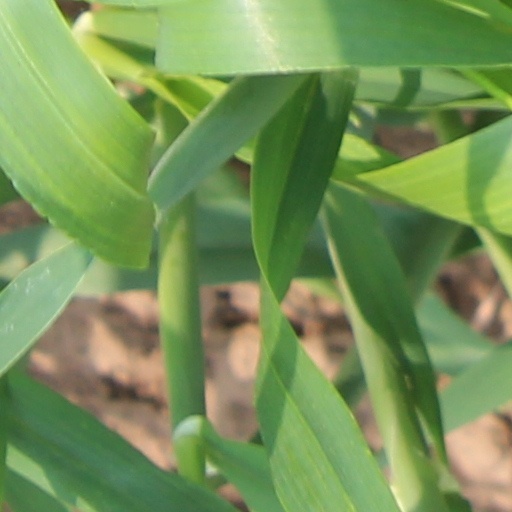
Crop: wheat